Castle Rising Castle

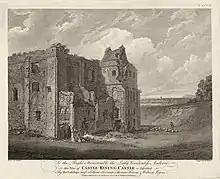
Engraving of the ruined keep in 1782, by William Byrne

Despite these challenges, fresh construction work was carried out around this time. The southern range and the kitchen were pulled down, and replaced with a new set of lodgings for guests, complete with stables, although the resulting buildings were not particularly robust. Problems reappeared, and a survey between 1542 and 1543 noted that, with the exception of the new lodgings, the castle was in "greate ruin and decaye". The roof of the keep had by now collapsed, as probably had the floors of the great hall and chamber. The survey costed the necessary repairs to the crumbling walls around the inner bailey at £100. At around this time, the forebuilding of the keep was adapted to form a separate, smaller, set of chambers, and at some point after this a passageway was dug out of the walls to link these to the kitchens in the keep, by-passing the now floor-less rooms of the keep.